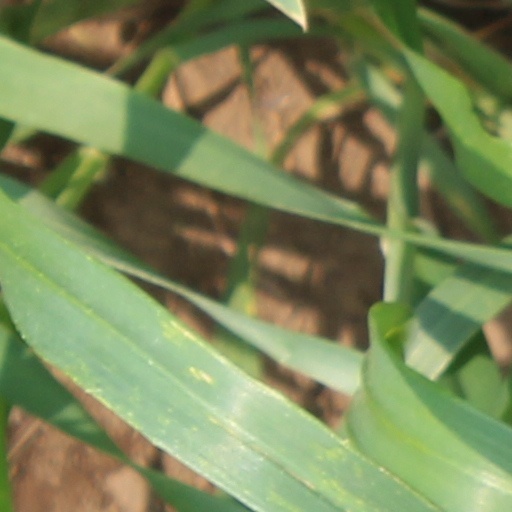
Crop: wheat